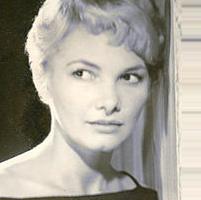
Age: 25